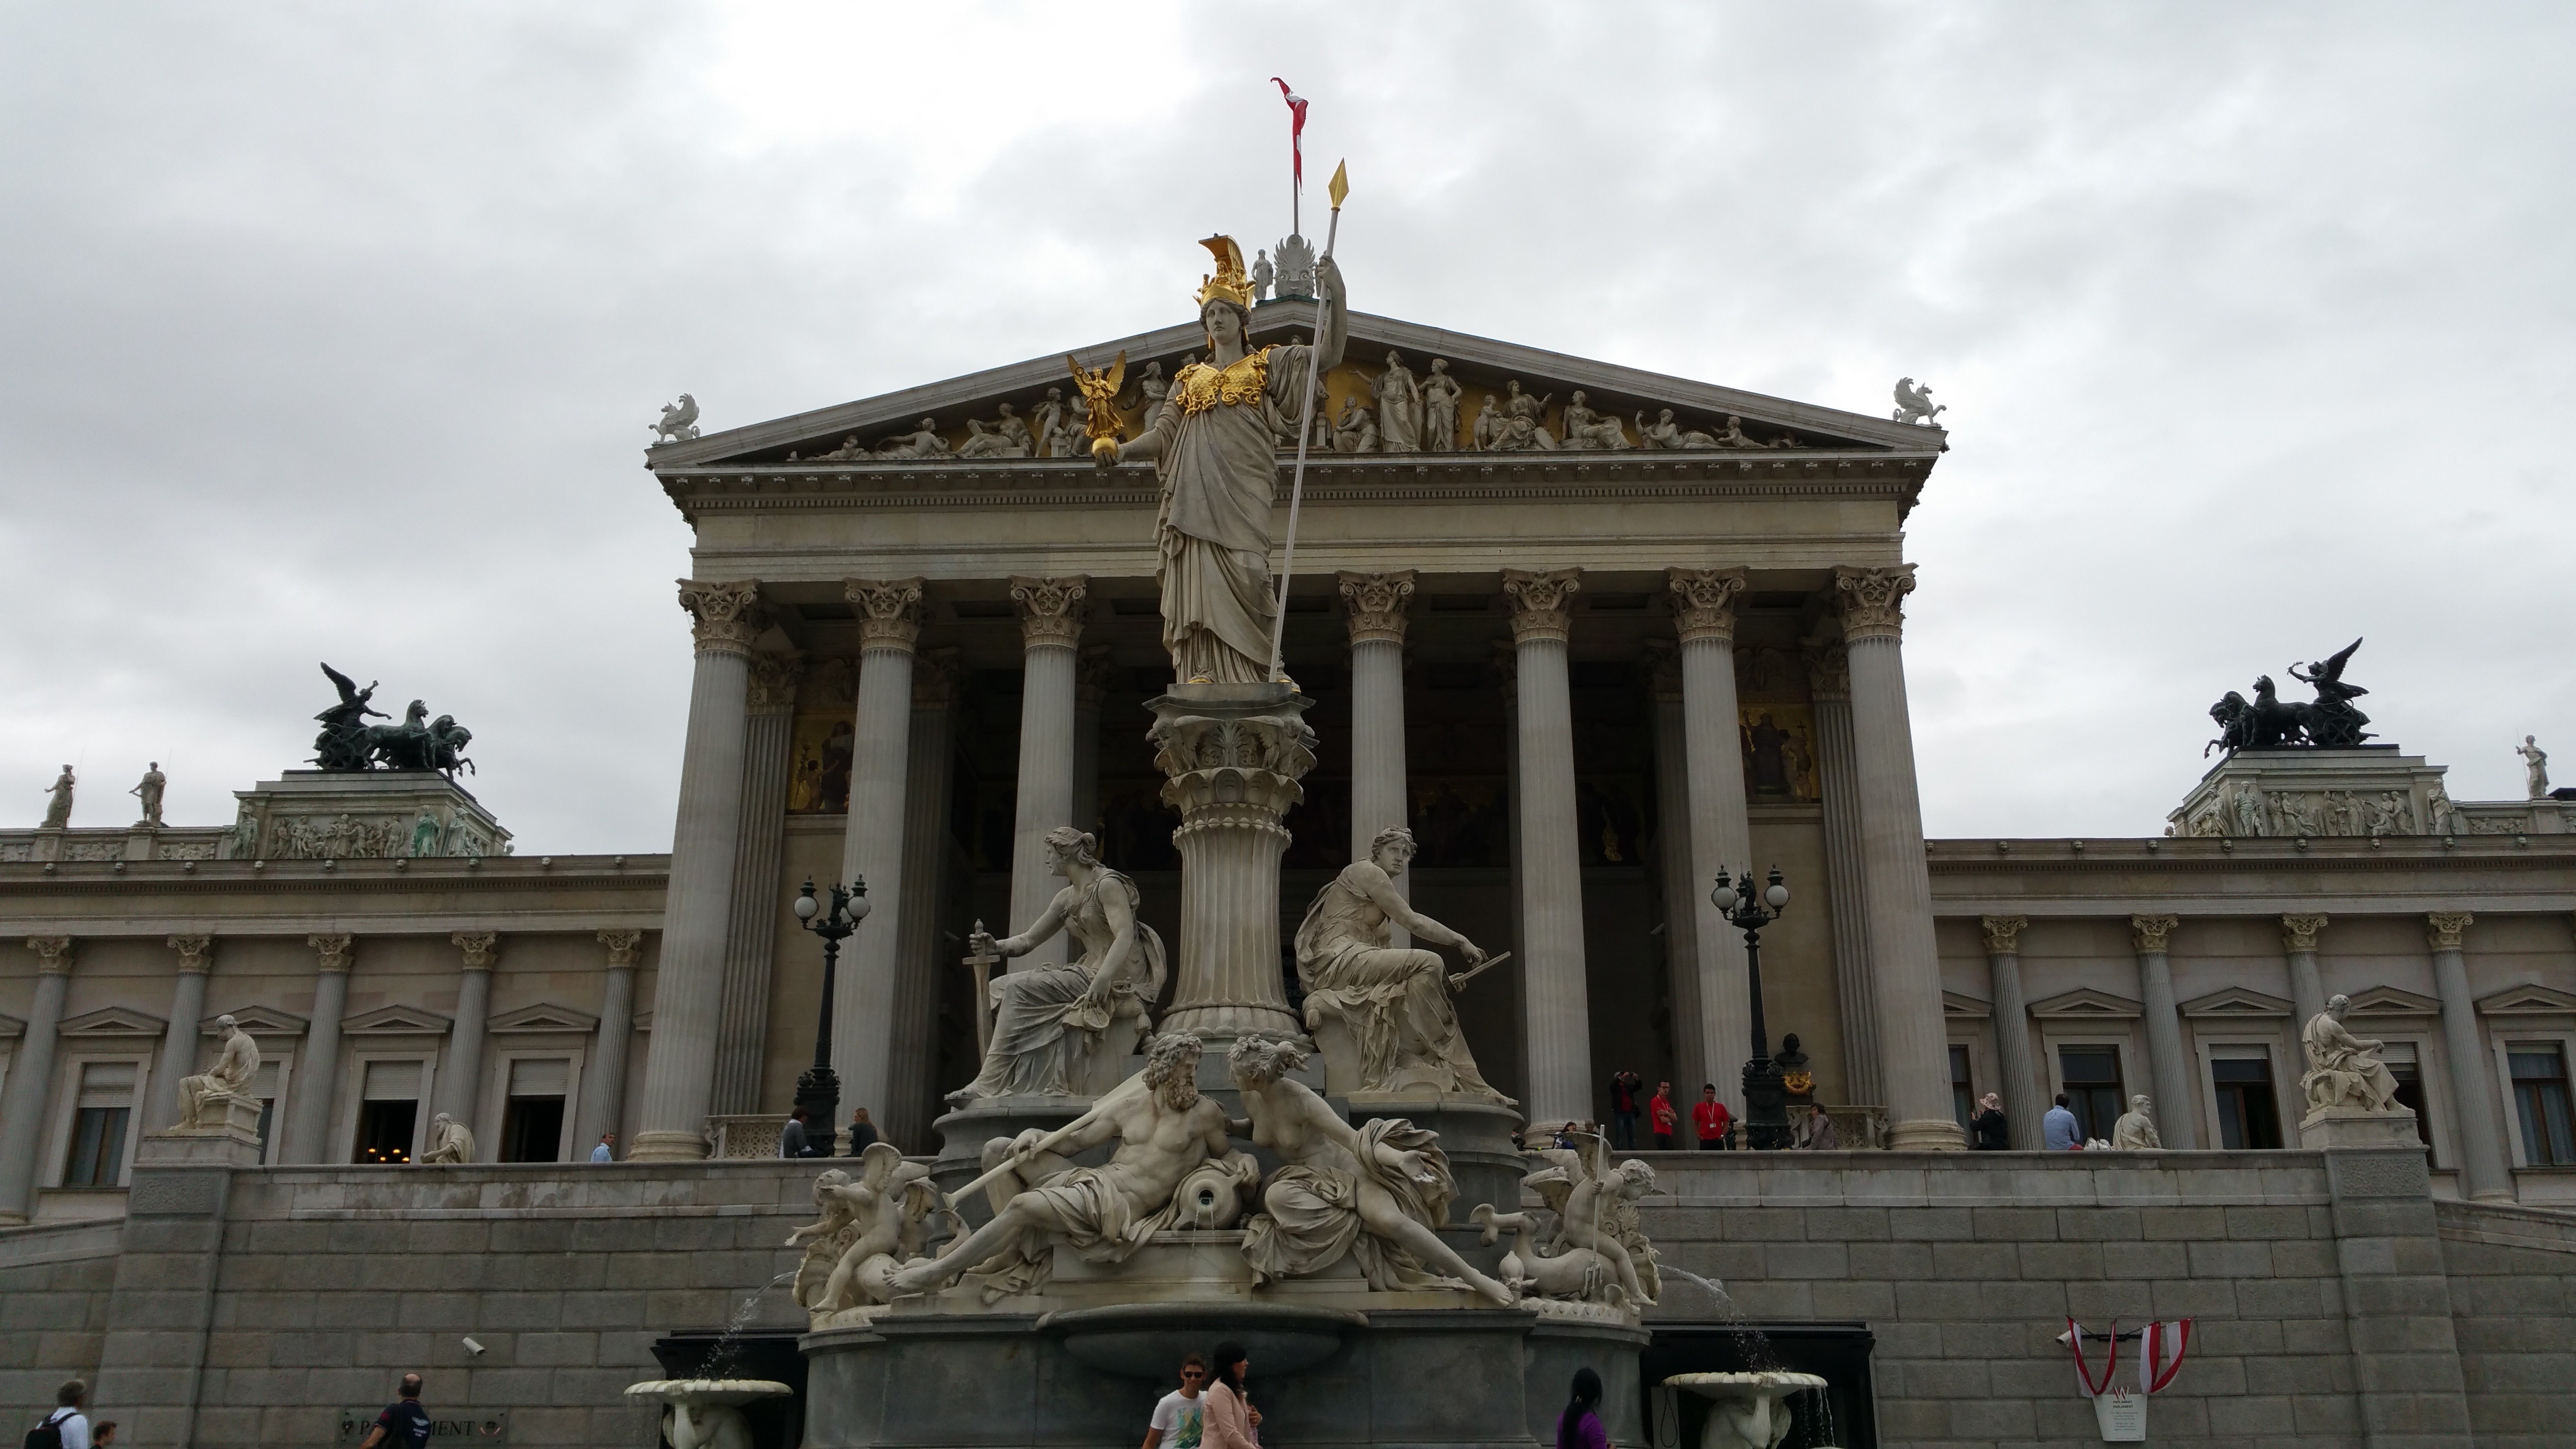
architecture, palace, monument, statue, plaza, landmark, facade, parliament, vienna, town square, government, basilica, ancient rome, ancient history, human settlement, ancient roman architecture, austrian parliament building